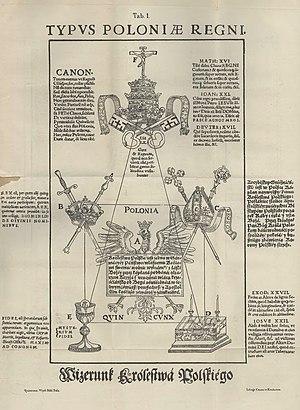
Stanisław Orzechowski armoiries Oksza est un prêtre catholique, canoniste, écrivain et historien polonais. Idéologue de la démocratie nobiliaire, humaniste de Renaissance opposé au célibat des prêtres, il est l'auteur de nombreux traités politiques et religieux engagés.